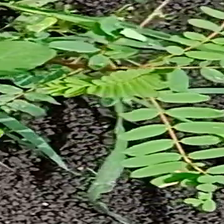
Weed species: Sicklepod_(Senna obtusifolia)